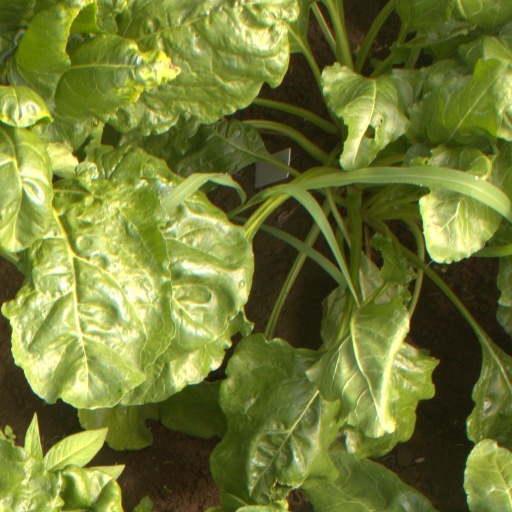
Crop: sugar beet